Rod Mansfield

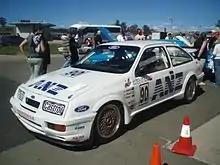
A 1987 Ford RS 500 in August 2010

He created the Special Vehicle Engineering (SVE) department at the Dunton Technical Centre in Essex in 1980, and ran it until 1990. It produced the more-powerful roadworthy versions of the Ford Sierra.